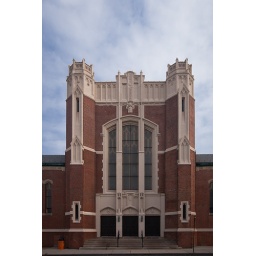
A perspective corrected shot a a large church building in Reading, Pennsylvania.